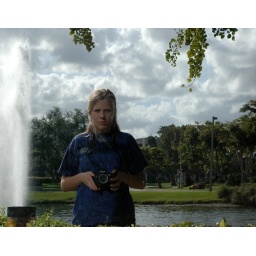
9/365 - reflection in the office building